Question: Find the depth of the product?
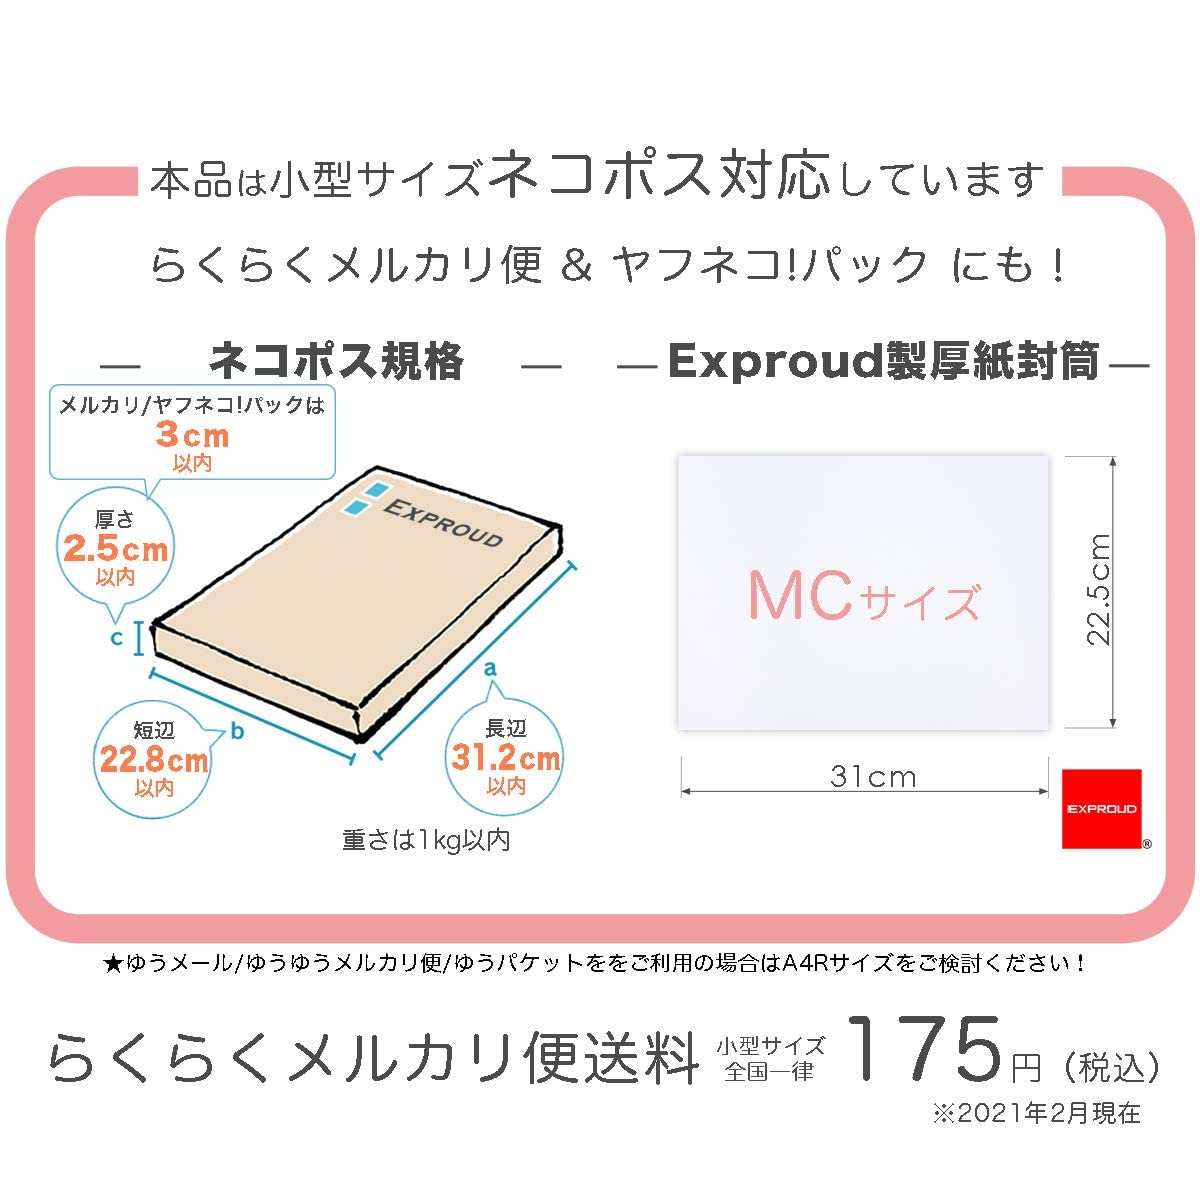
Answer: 22.5 centimetre